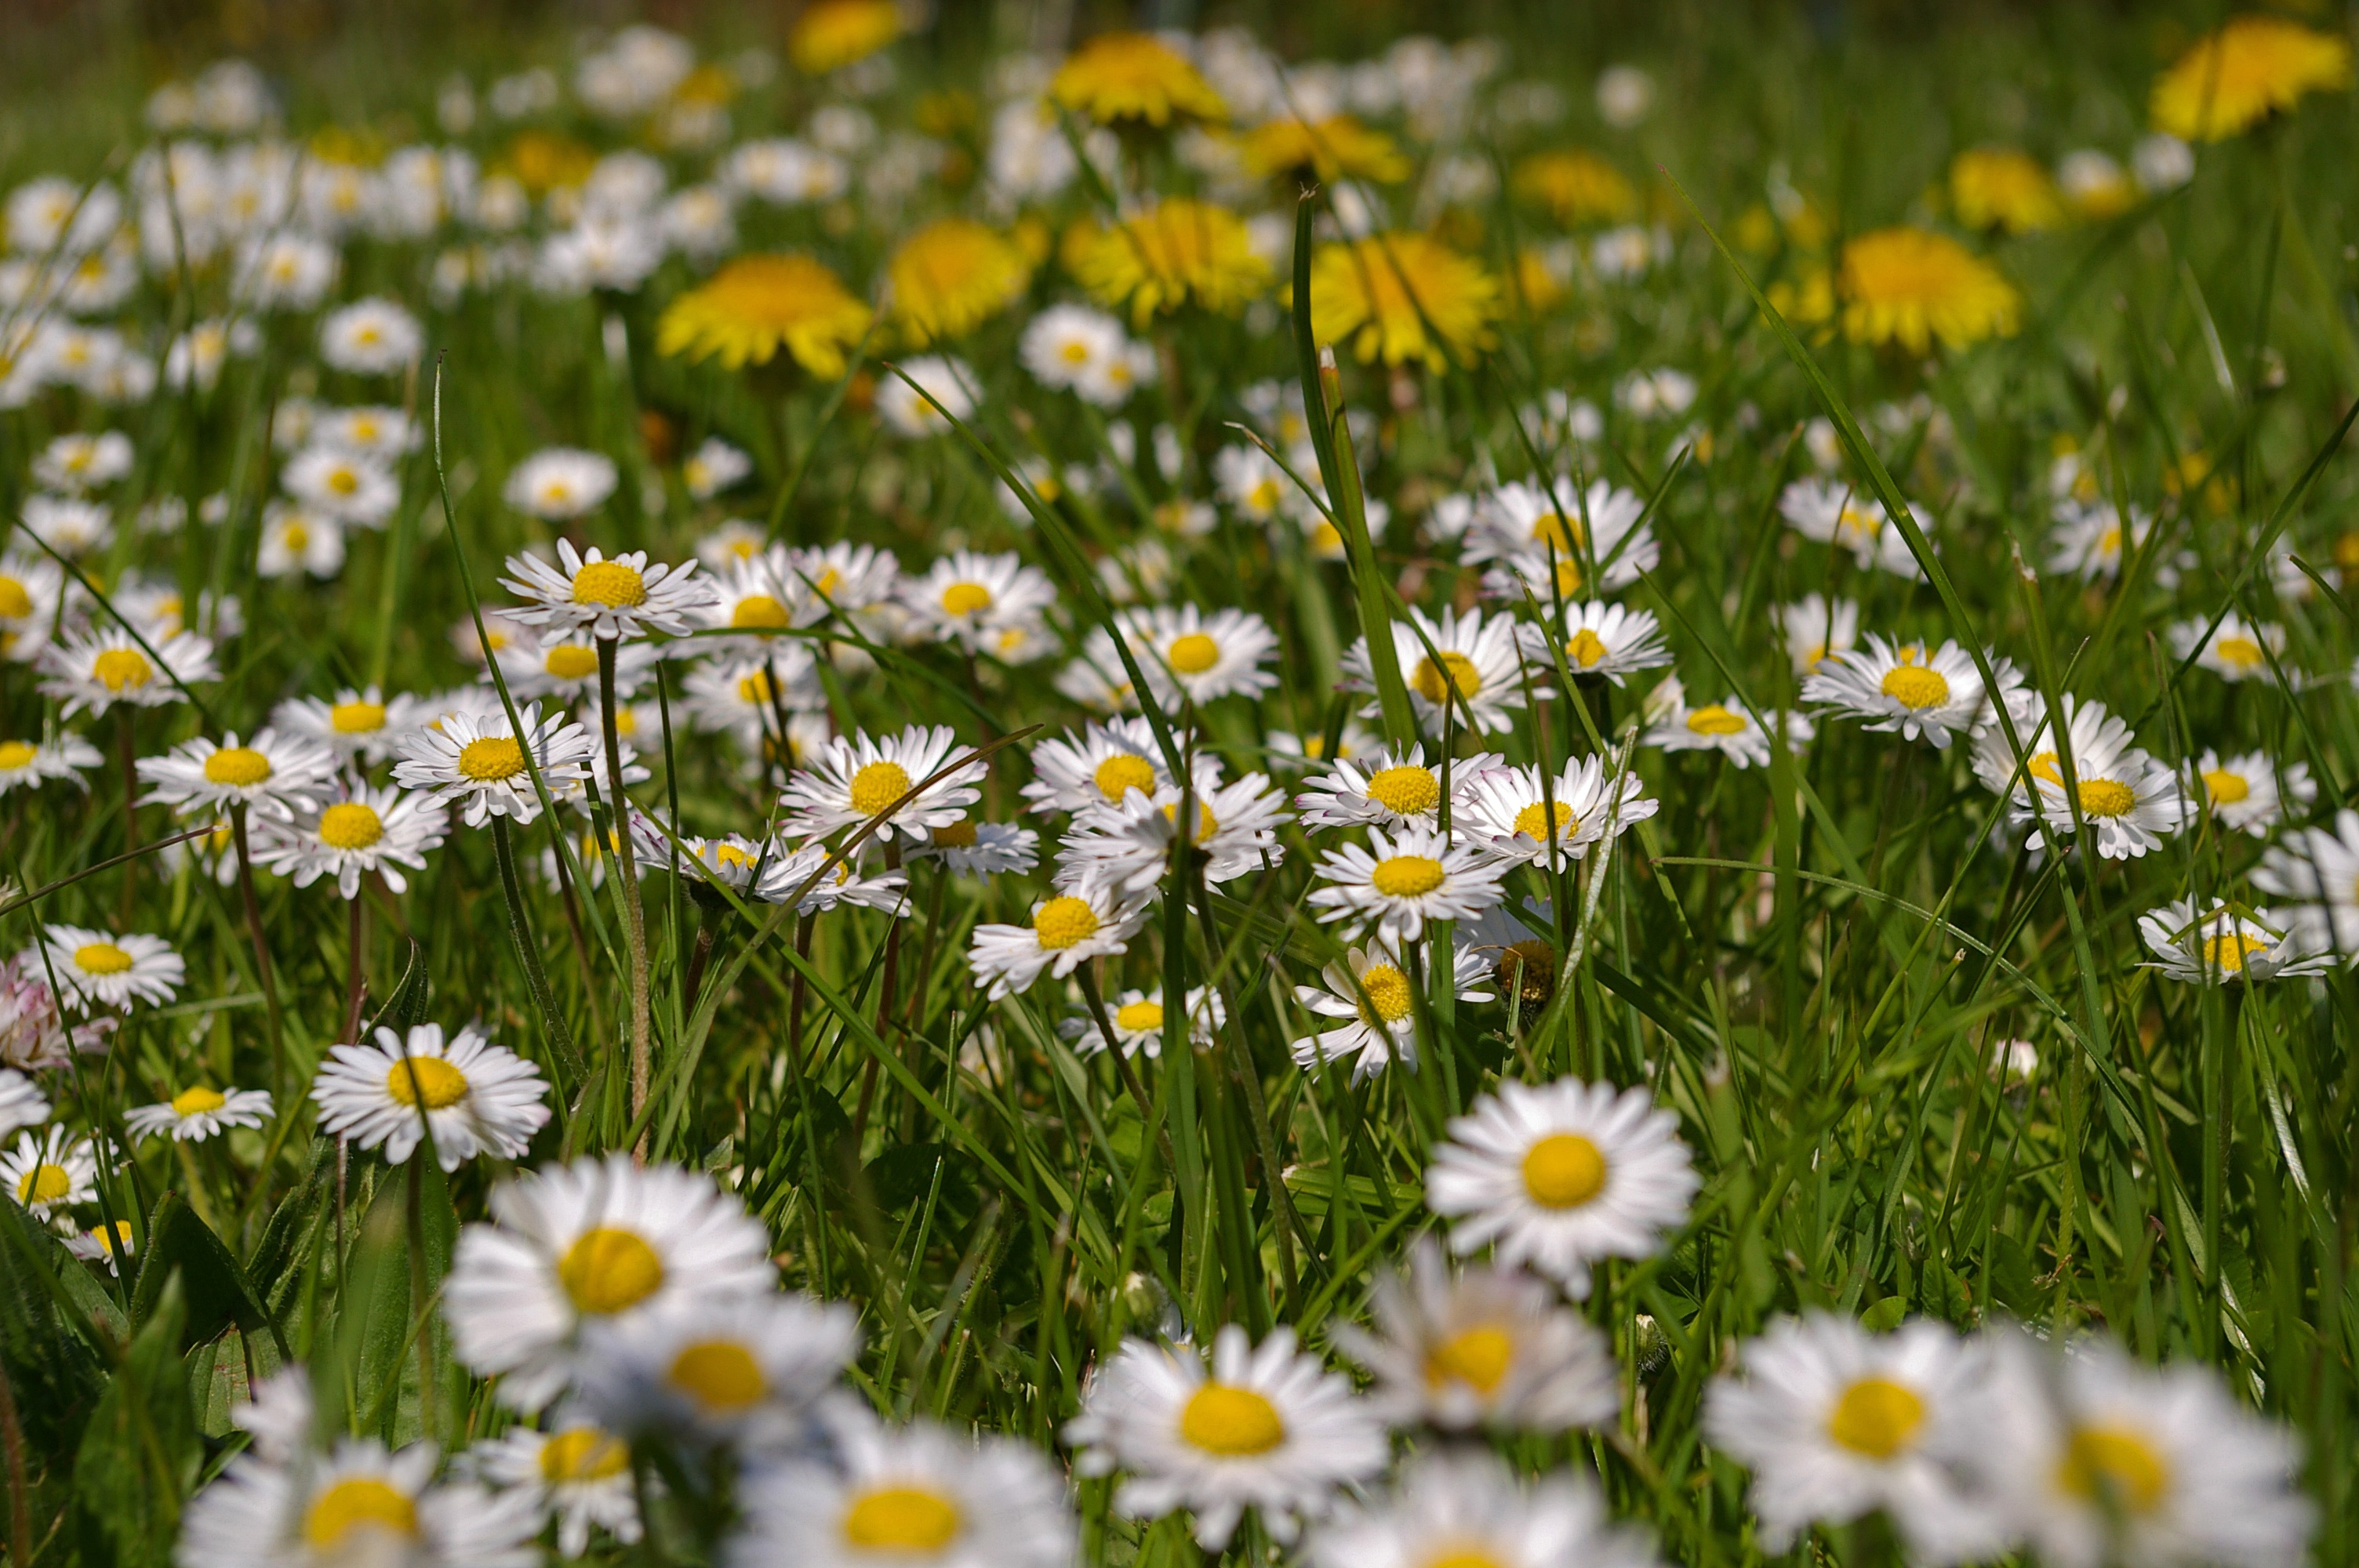
nature, grass, plant, field, lawn, meadow, dandelion, prairie, flower, bloom, daisy, spring, green, herb, pasture, botany, flora, wildflower, flowers, background, grassland, beautiful, habitat, mood, nice weather, flower meadow, grasses, spring awakening, flowering plant, signs of spring, daisy family, spring meadow, oxeye daisy, spring fever, natural environment, land plant, chamaemelum nobile, marguerite daisy